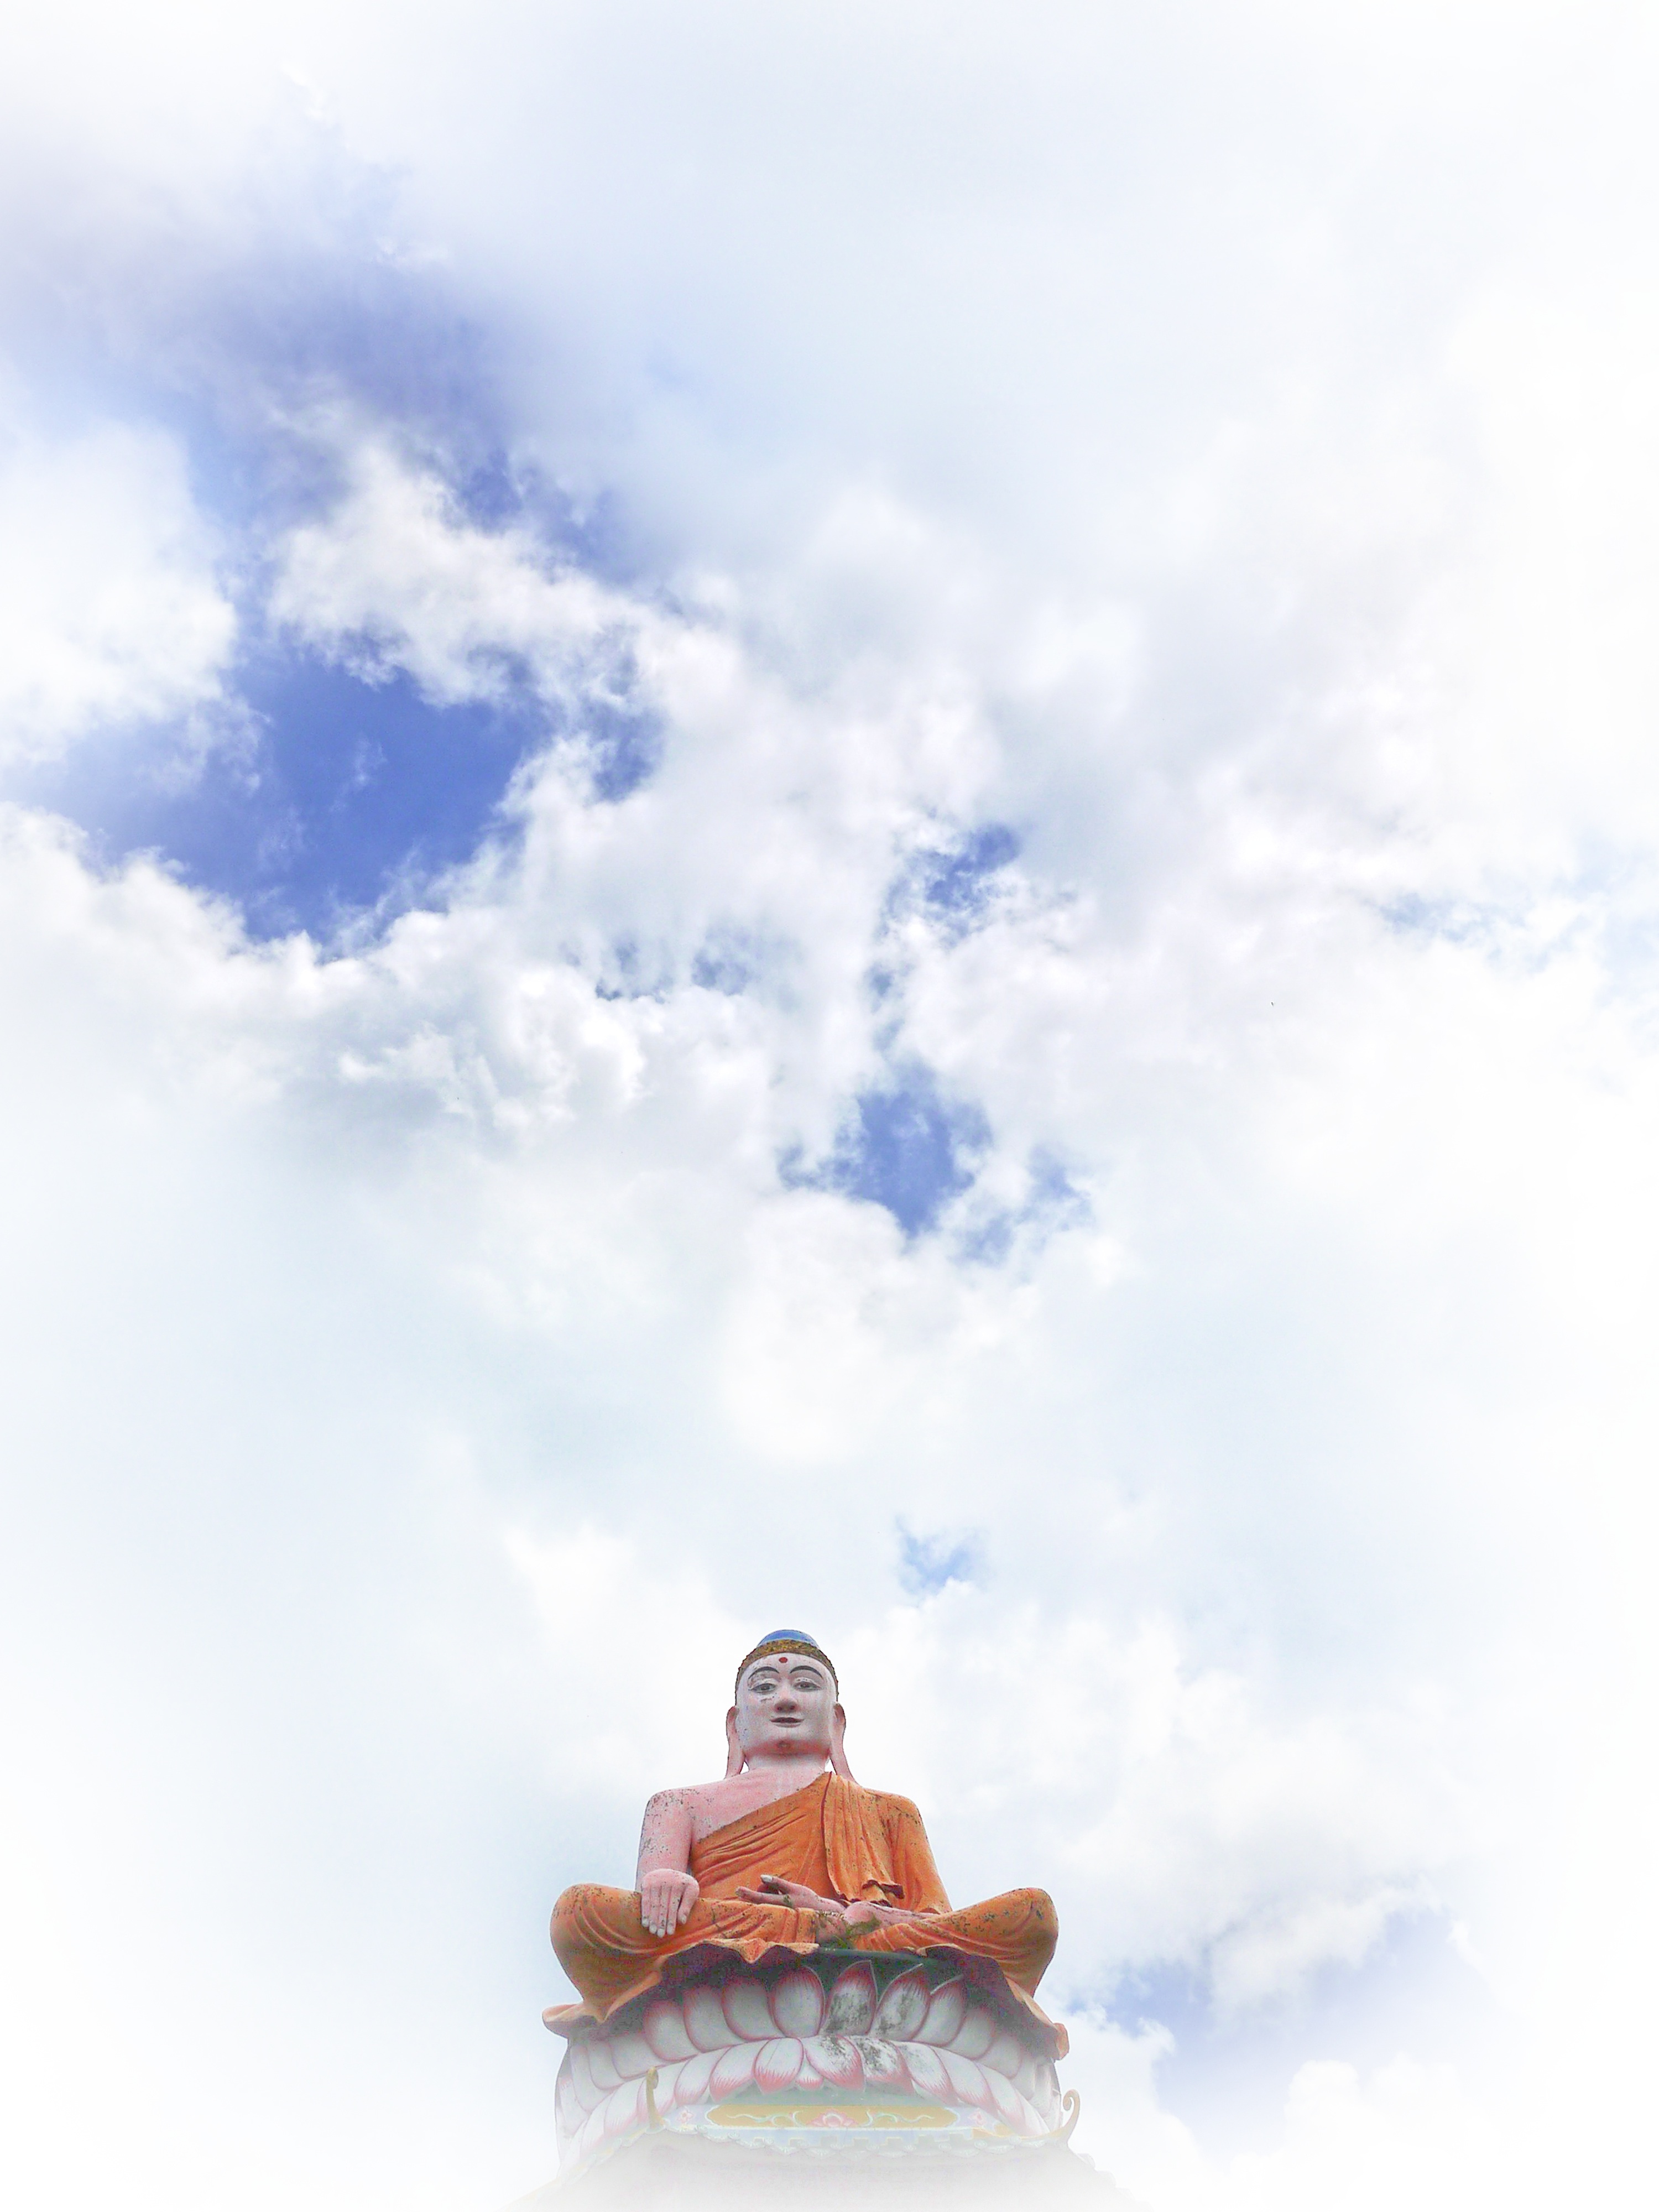
hand, cloud, sky, blue